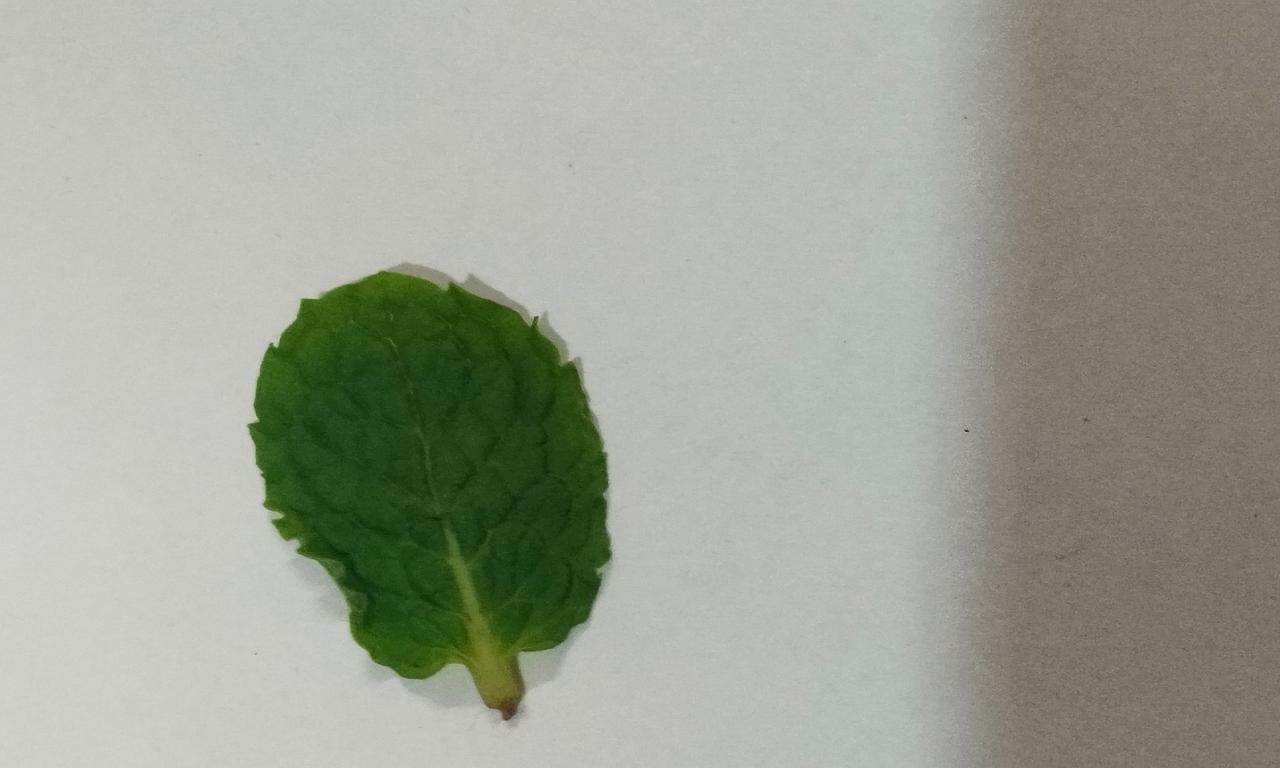
Label: Fresh